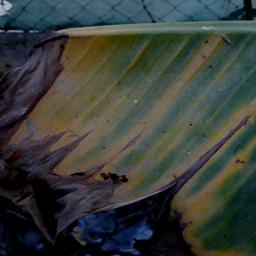
Label: POTASSIUM DEFICIENCY